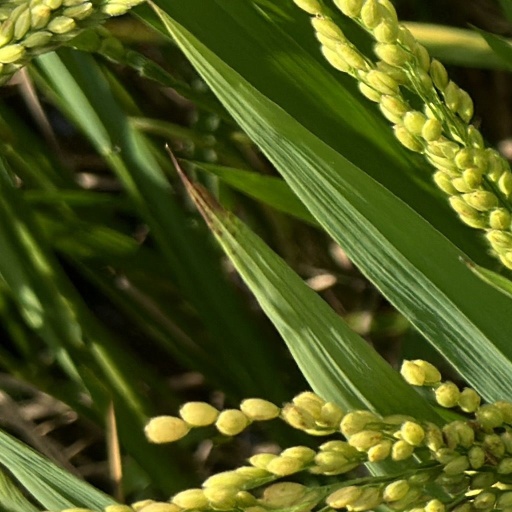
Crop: rice